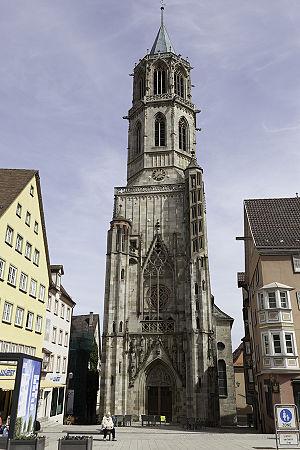
Kepellenkirche à Rottweil (Bade-Wurtemberg)
Rottweil est une ville de d’Allemagne, située dans un méandre du Neckar à environ 90 km au sud de Stuttgart. C’est la plus ancienne ville du Bade-Wurtemberg, datant de 73 apr. J.-C. Cette commune romaine créée sous l’empereur Vespasien s’appelait Arae Flaviae. Elle est surtout connue pour son carnaval remontant au XVIᵉ siècle, pour son défilé de masques de fous, pour son centre ville médiéval et baroque mais aussi pour le chien Rottweiler qui autrefois était un chien de boucher, mais surtout un chien utilisé pour tracter les wagonnets dans les mines. Cette ville a également donné son nom à une célèbre et réputée marque de munitions, de cartouches de chasse, pour canons lisses et rayés, principalement. Fortifications, tours gothiques, oriels peints et maisons à colombages tracent le cheminement historique de l'ancienne Ville libre d'Empire.